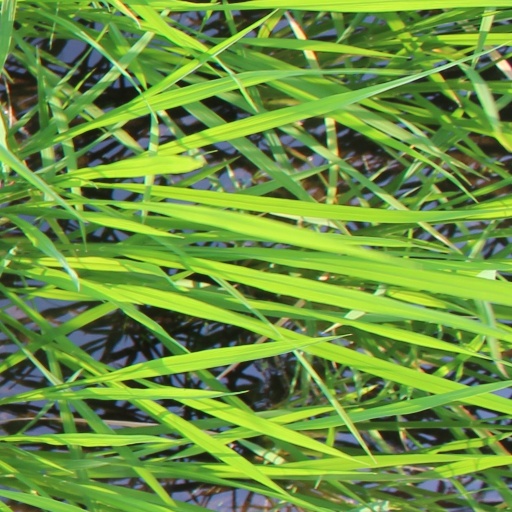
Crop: rice